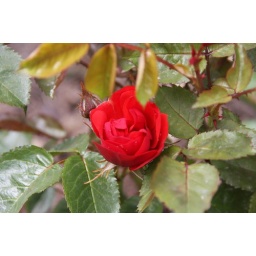
Hey Lin! As in Dahlina... hehehe... Here's a red rose for ya. :)